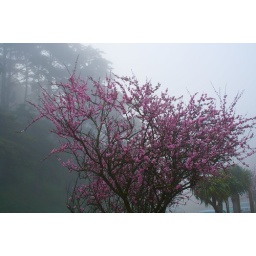
Beautiful tree of beautiful flowers that truck me. On the side of the street in Cole Valley, San Francisco